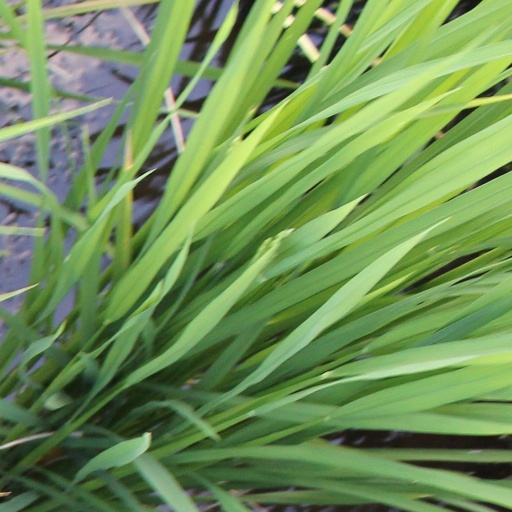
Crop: rice